Argentina

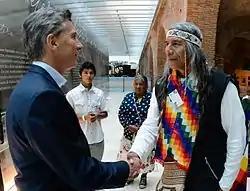
The cacique Qom Félix Díaz meets with then president Mauricio Macri.

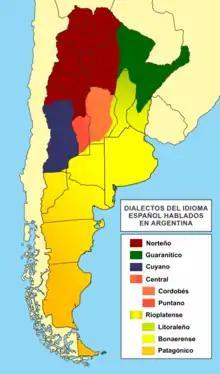
Dialectal variants of the Spanish language in Argentina

Argentina has the largest railway system in Latin America, with of operating lines , out of a full network of almost . This system links all 23 provinces plus Buenos Aires City, and connects with all neighbouring countries. There are four incompatible gauges in use; this forces virtually all interregional freight traffic to pass through Buenos Aires. The system has been in decline since the 1940s: regularly running up large budgetary deficits, by 1991 it was transporting 1,400 times less goods than it did in 1973. However, in recent years the system has experienced a greater degree of investment from the state, in both commuter rail lines and long-distance lines, renewing rolling stock and infrastructure. In April 2015, by overwhelming majority the Argentine Senate passed a law which re-created Ferrocarriles Argentinos (2015), effectively re-nationalizing the country's railways, a move which saw support from all major political parties on both sides of the political spectrum.